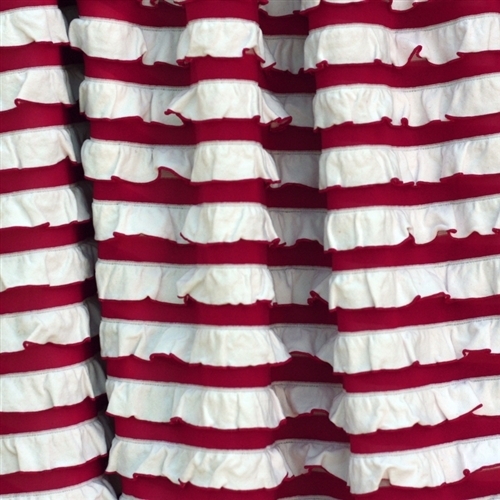
Texture: frilly